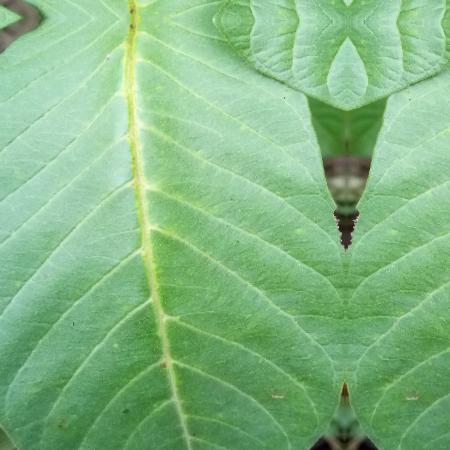
Label: Disease Free